Asteria

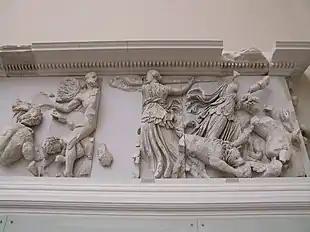
Asteria and Phoebe on the Pergamon Altar, Berlin.

A different version was added by the poet Nonnus who recounted that, after Asteria was pursued by Zeus but turned herself into a quail and leapt into the sea, Poseidon instead took up the chase. In the madness of his passion, he hunted the chaste goddess to and fro in the sea, riding restless before the changing wind and thus she transformed herself into the desert island of Delos with the help of her nephew Apollo who rooted her in the waves immovable. The narrative with Poseidon only appears in Nonnus's work, and was likely invented by him.